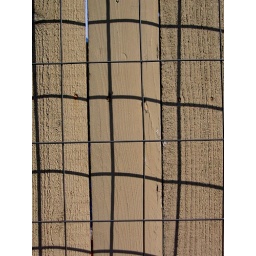
Fencing over fencing - sliver of sky in the background